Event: Nepal Earthquake
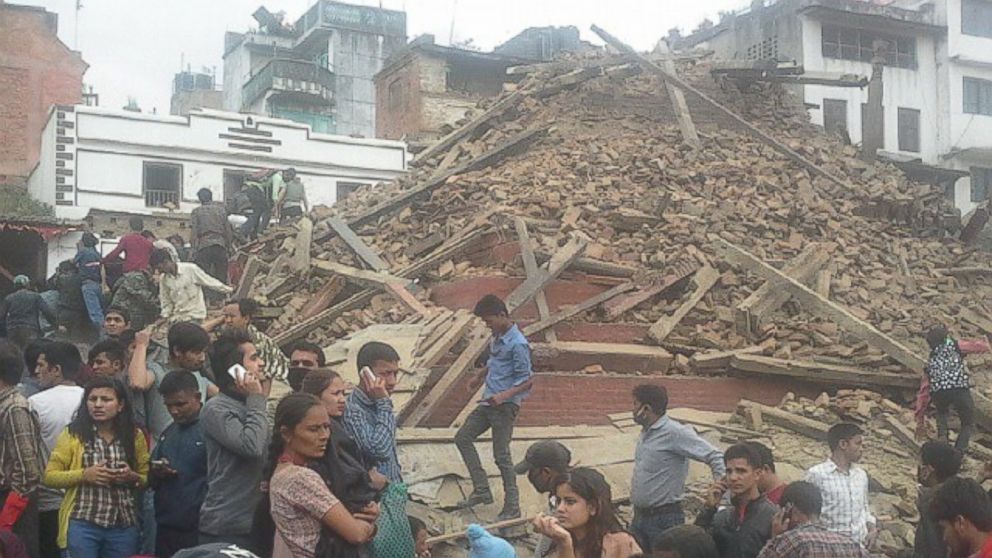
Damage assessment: damage